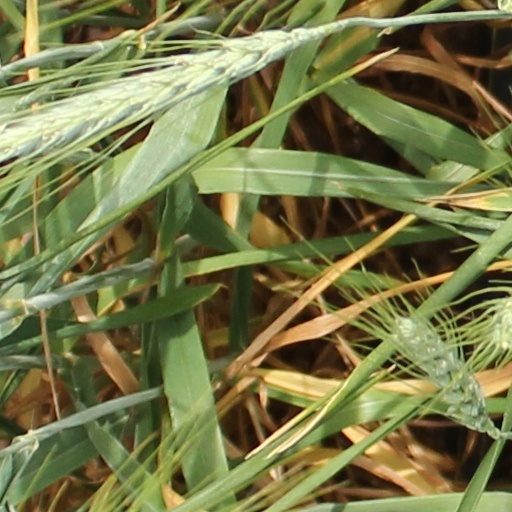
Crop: wheat